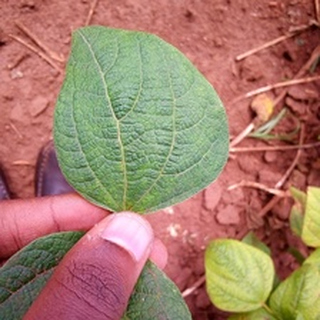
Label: healthy_bean